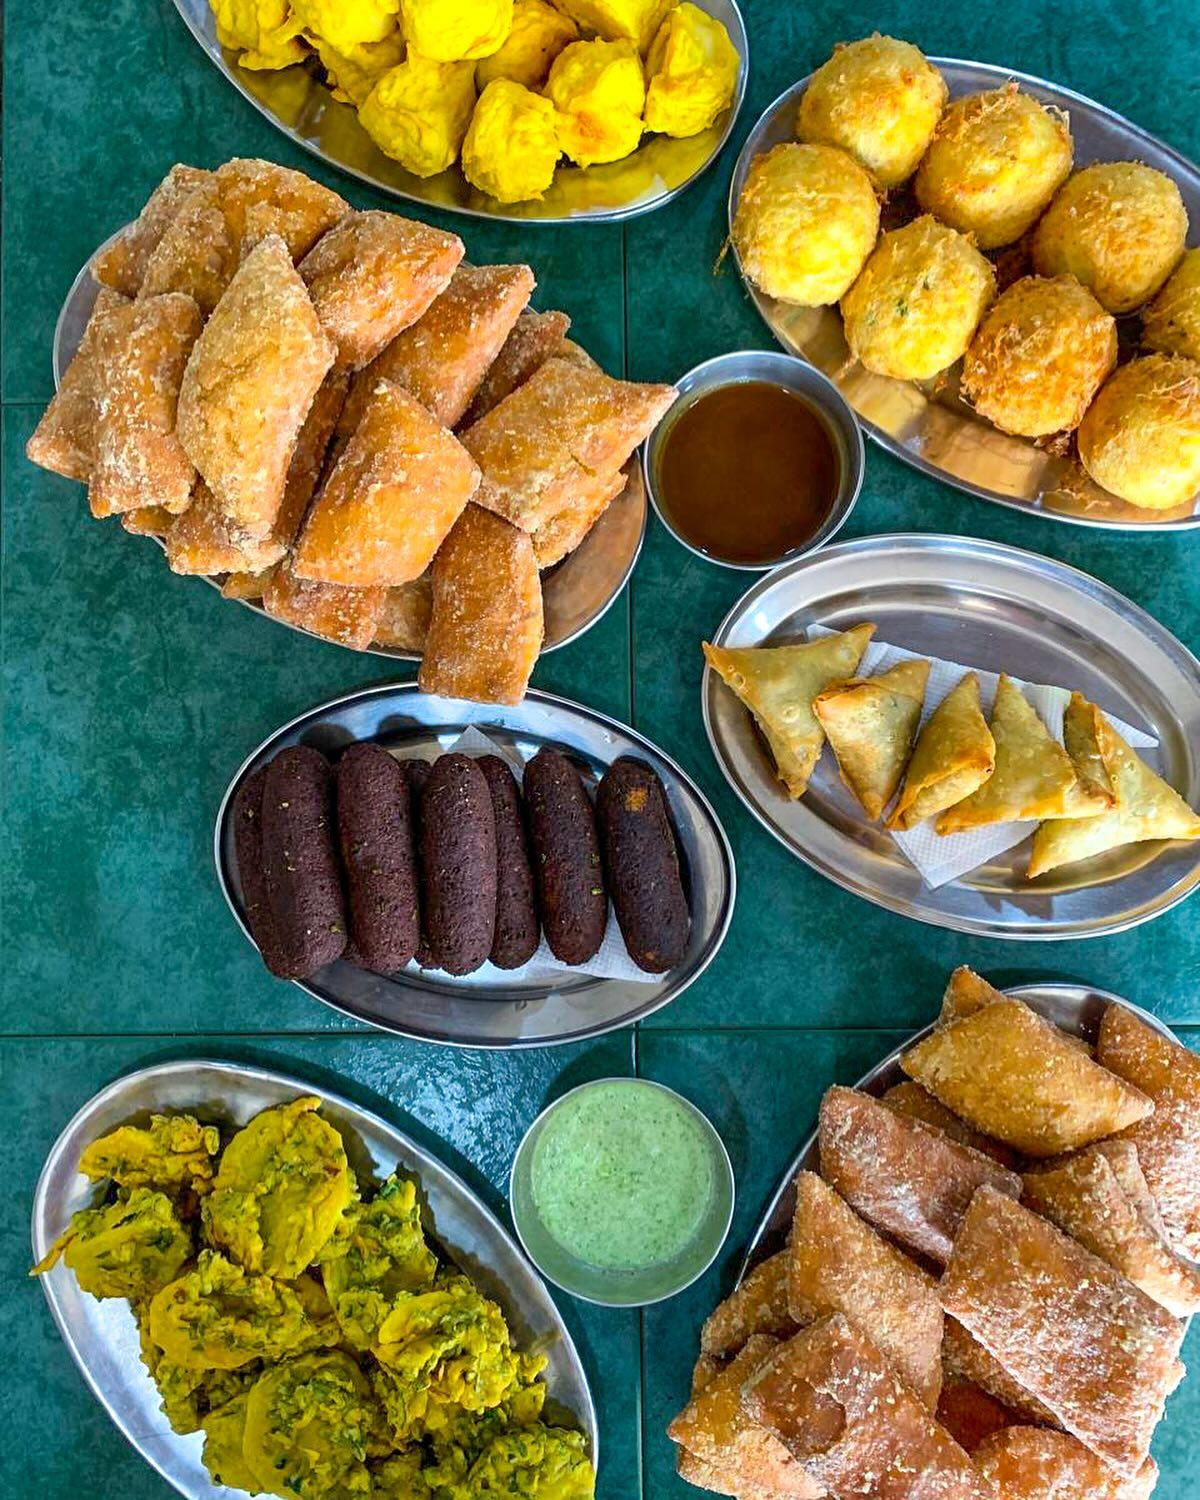
Hapa tunaona sahani kadhaa za mabati zenye chakula aina aina zinazotumika katika ulaji wa staftahi. Tunaona viazi, kaimati, mitai, sambusa, mihogo na kadhalika pia kuna bakuli moja tunaona mchuzi unaoitwa ukwaju uliotengenezwa kwa pilipili, mti wa ukwaju, limau na tangawizi.